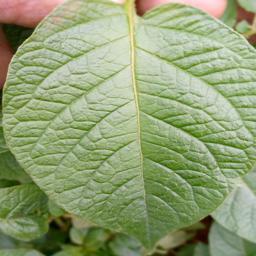
Etiqueta: Sana